Pinacosaurus

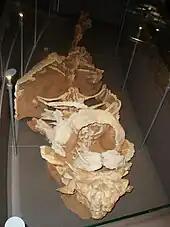
Holotype specimen of "P. mephistocephalus"

Yang Zhongjian ("C. C. Young") discovered a new specimen in the Ningxia Province at the Bayan Mandahu Formation, and described it as a new species "Pinacosaurus ninghsiensis" in 1935. The rather complete skeleton lacks a present inventory number; it is now considered to be the same species as "P. grangeri". The same is true of fragmentary remains, specimen PIN 614, described as "Syrmosaurus viminocaudus" by Evgenii Aleksandrovich Maleev in 1952. Arbour, Burns and Sissons (2009) considered "Heishansaurus pachycephalus" ("thick-headed Black Mountain lizard") from the Minhe Formation, near Heishan (= "Black Mountain"), Gansu Province, which is known from poorly preserved cranial and postcranial fragments, to be a junior synonym of "P. grangeri" as well. It was first described in 1953 as a pachycephalosaur and had been usually considered a "nomen dubium". In 2015, Arbour and Currie again concluded it was a "nomen dubium".